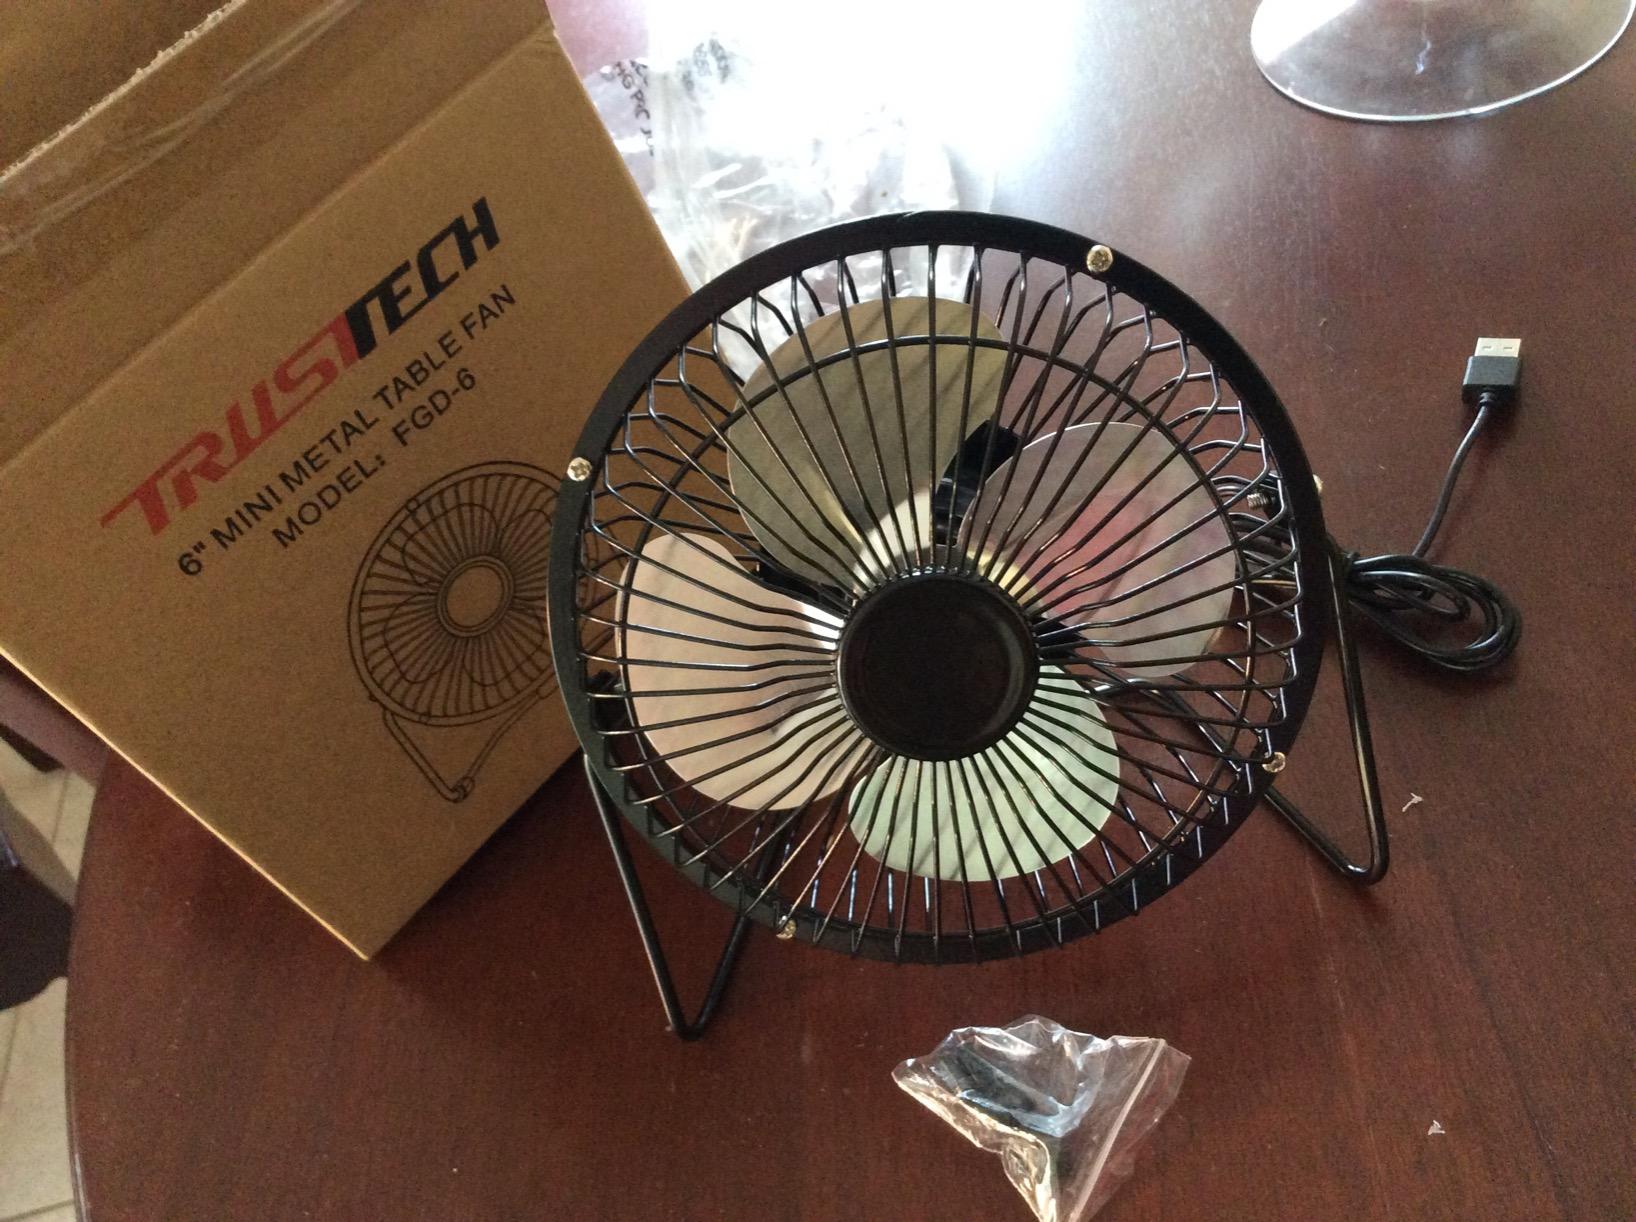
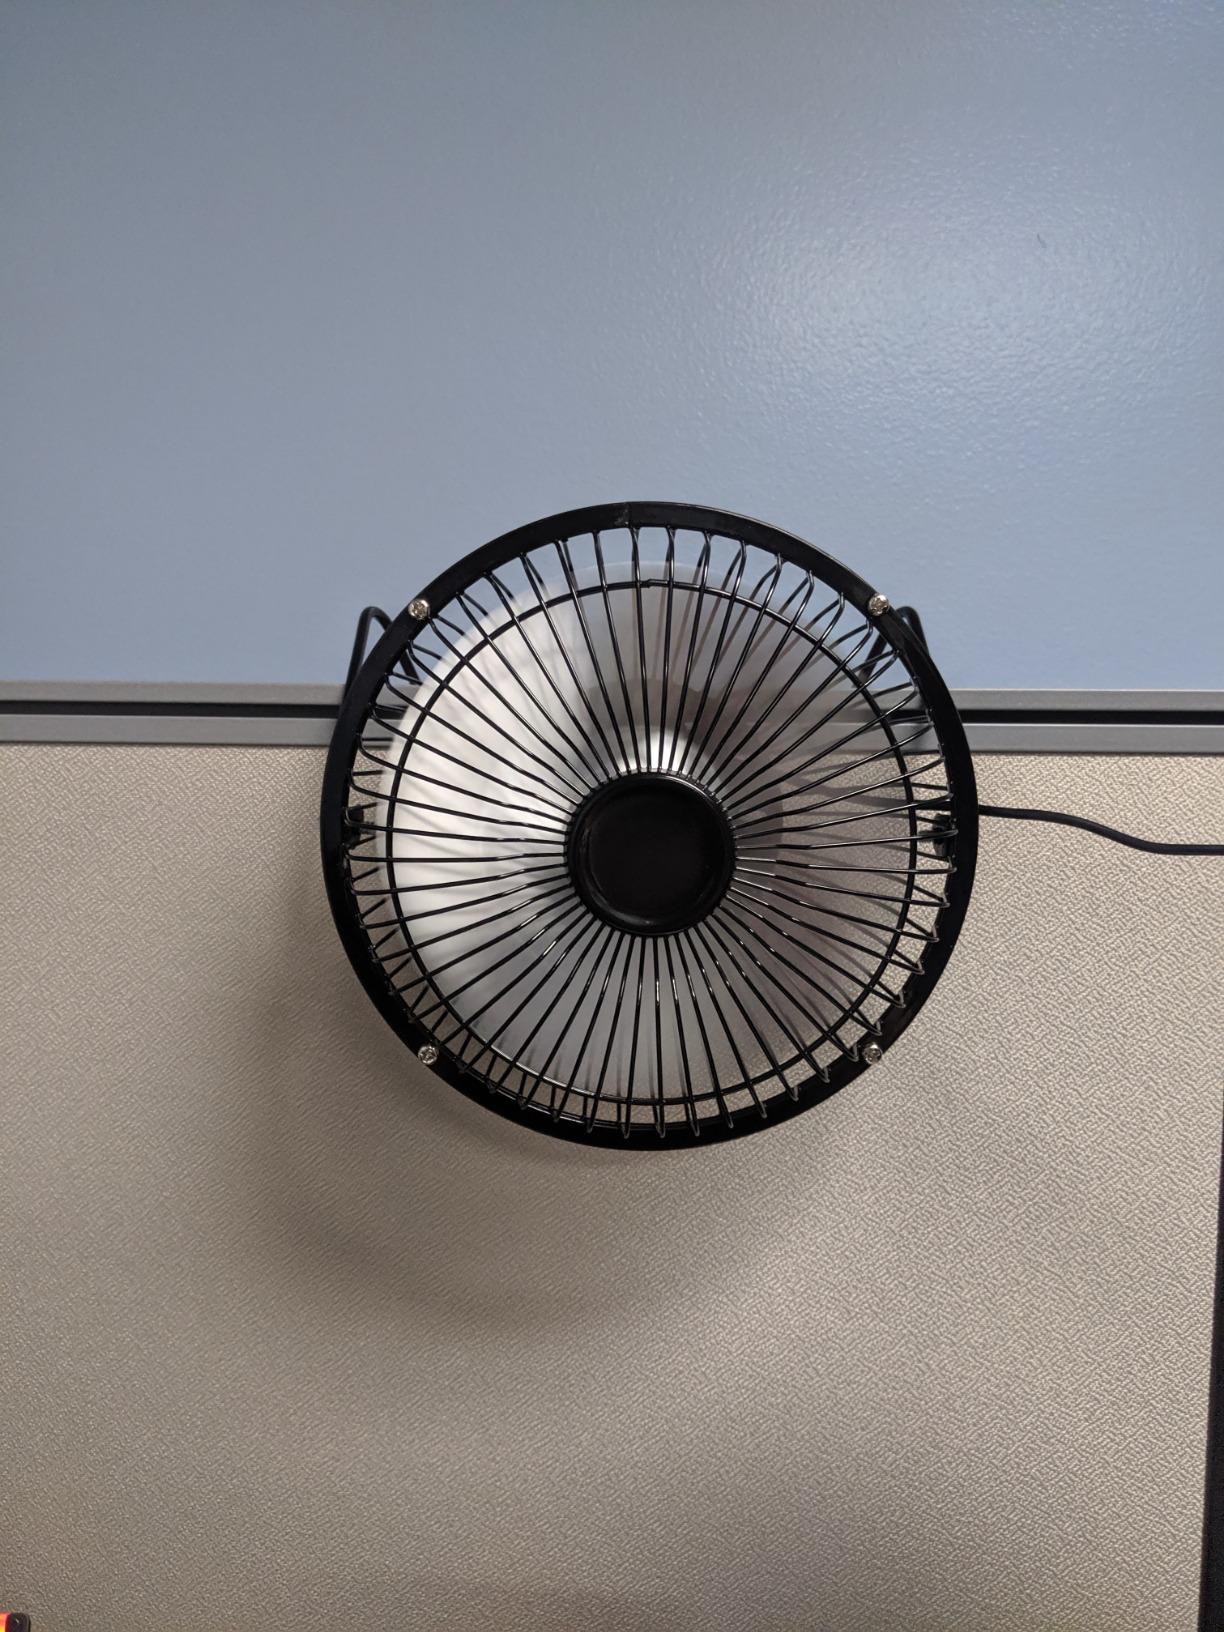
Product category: fan
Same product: yes